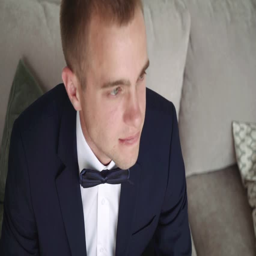
a man in a blue business suit sitting on the couch .